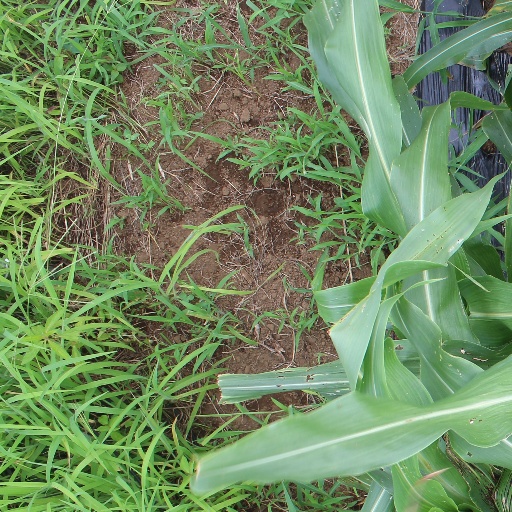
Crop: sorghum